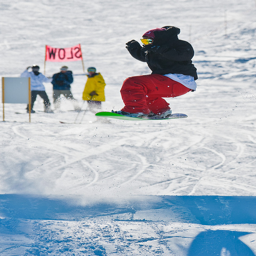
A person on a snow board on a big snowy hill.
A snow boarder is in the air while several people watch.
A man is snowboarding on a snowy hill top.
A person in winter gear does a trick on a snowboard.
Person jumping in the air on a snowboard while three stand in the distance watching.